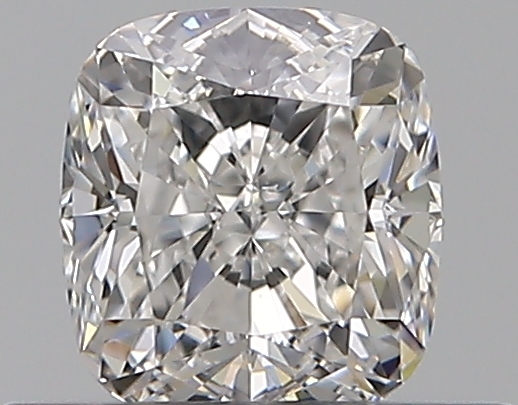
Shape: cushion
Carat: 0.51
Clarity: VVS1
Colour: F
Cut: EX
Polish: EX
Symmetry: VG
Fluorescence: N
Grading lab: GIA
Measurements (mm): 4.59 x 4.28 x 2.98